Bramble Bank

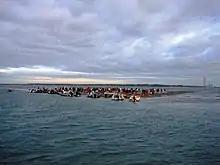
The annual Bramble Bank cricket match.

The Bramble Bank, otherwise known simply as "The Brambles" is an arrowhead-shaped sandbar in the central Solent which is uncovered at low water spring tides. At other times it presents either a significant navigational hazard or a useful escape from the strong Solent tides. The bank is moving very slowly westward, but is roughly equidistant between the entrance to Southampton Water in the north and the mouth of the River Medina in the south. It is marked at its southeastern limit by the Brambles post sea mark and on its western limit by the West Knoll buoy.